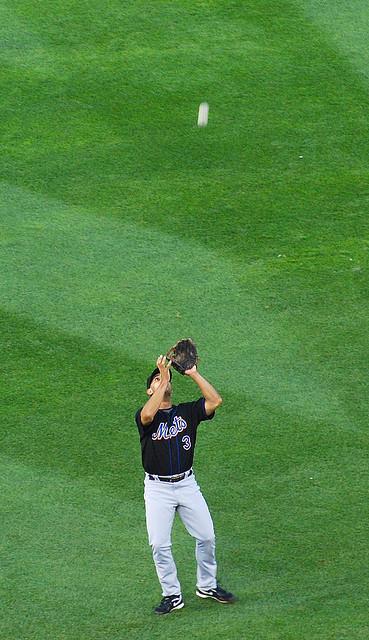
a person that is standing in a baseball field